Special forces of India

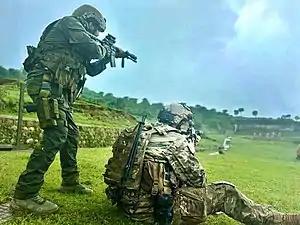
Indian Para SF (in Ranger Green uniform) and US Army Green Beret during exercise Vajra Prahar, 2022

The Para (Special Forces), or Para (SF), are the special forces of the Indian Army.